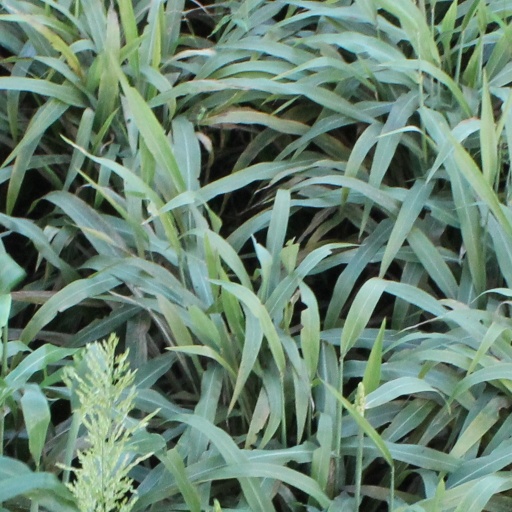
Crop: sorghum